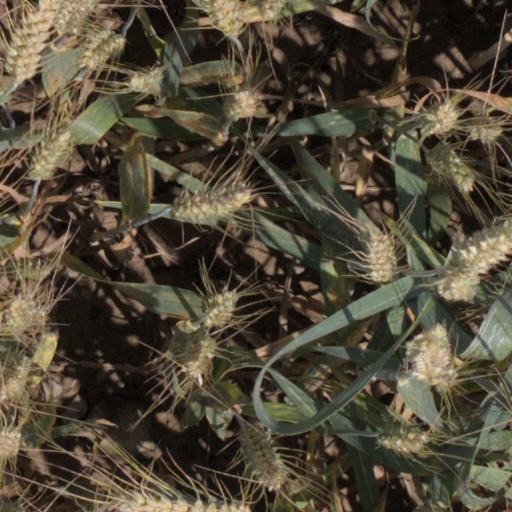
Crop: wheat